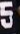
Number: 5